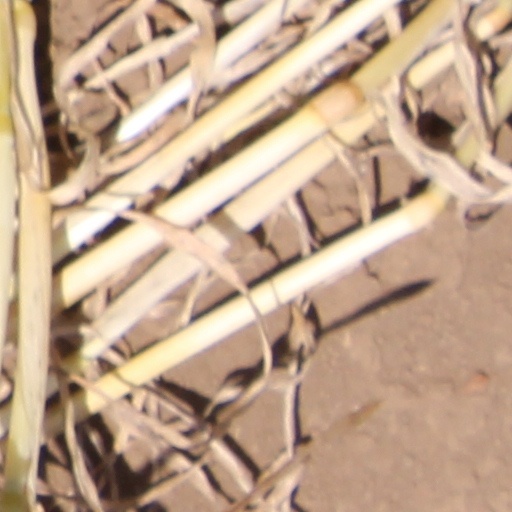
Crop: wheat